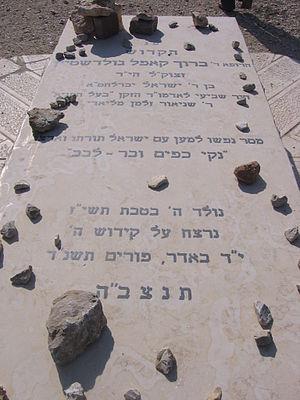
Baruch Kappel Goldstein est un terroriste sioniste religieux israélo-américain, médecin de formation.